The Triumph of Achilles

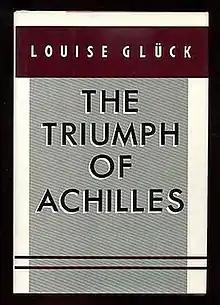
First edition

The Triumph of Achilles is a collection of poetry by Louise Glück, published in 1985 by Ecco Press. It won the National Book Critics Circle Award for poetry. The work concerns themes from classical antiquity and myth. Literary critic Daniel Morris describes it as a "pivotal work" in Glück's oeuvre.